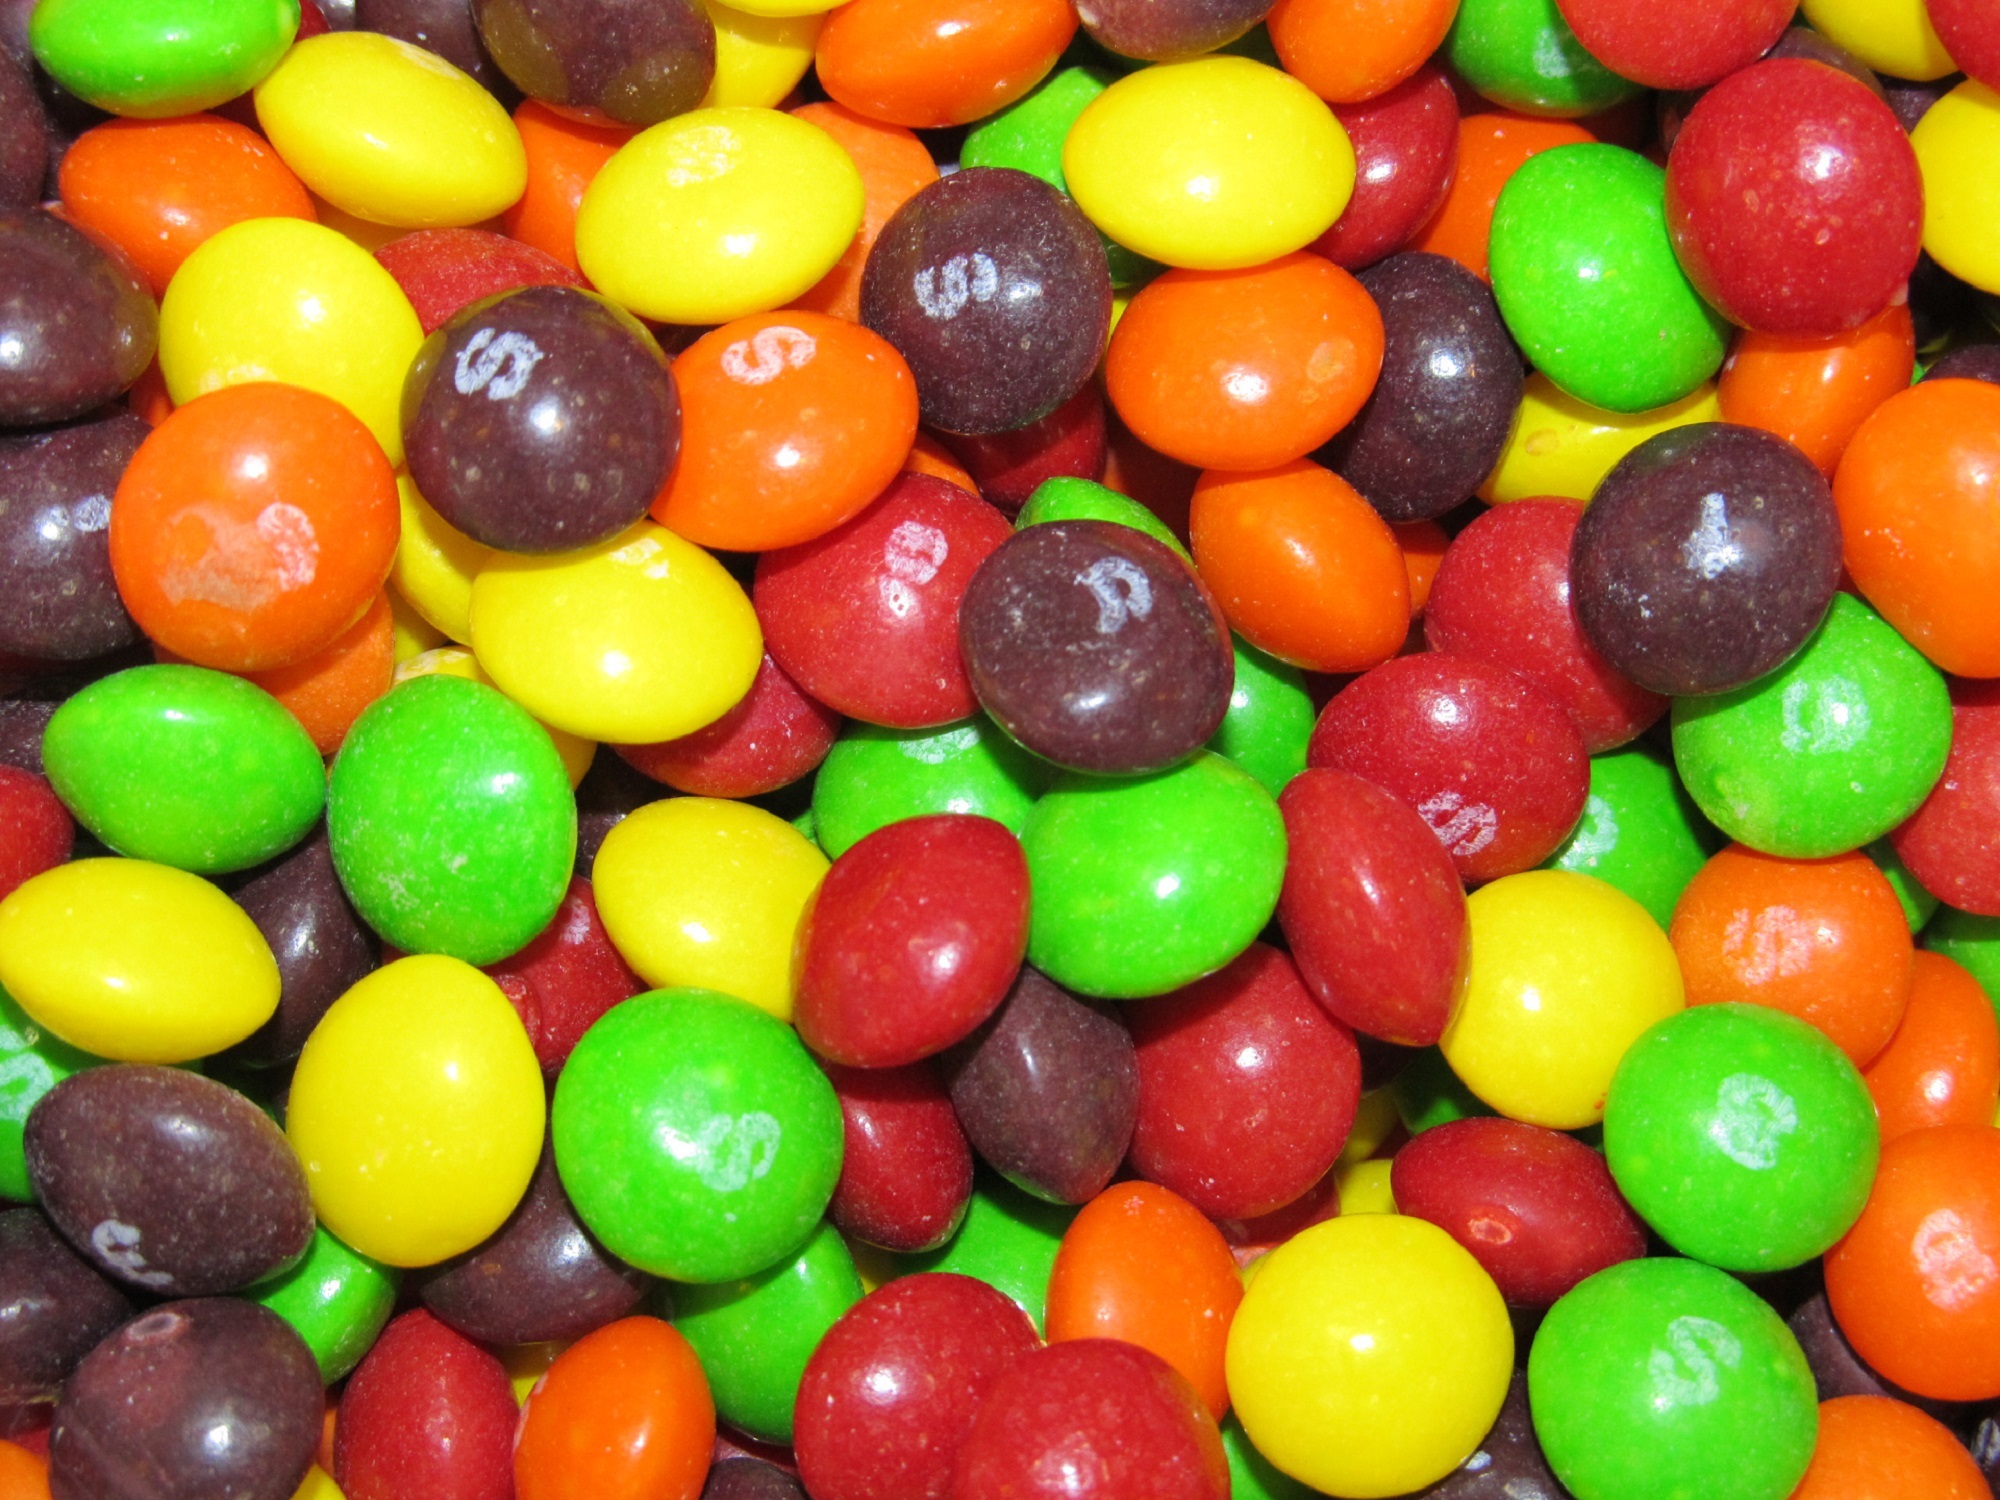
sweet, food, produce, color, colorful, chocolate, snack, dessert, delicious, shell, tasty, candy, sweetness, mixed, treat, confectionery, candies, wine gum, gumdrop, jelly bean